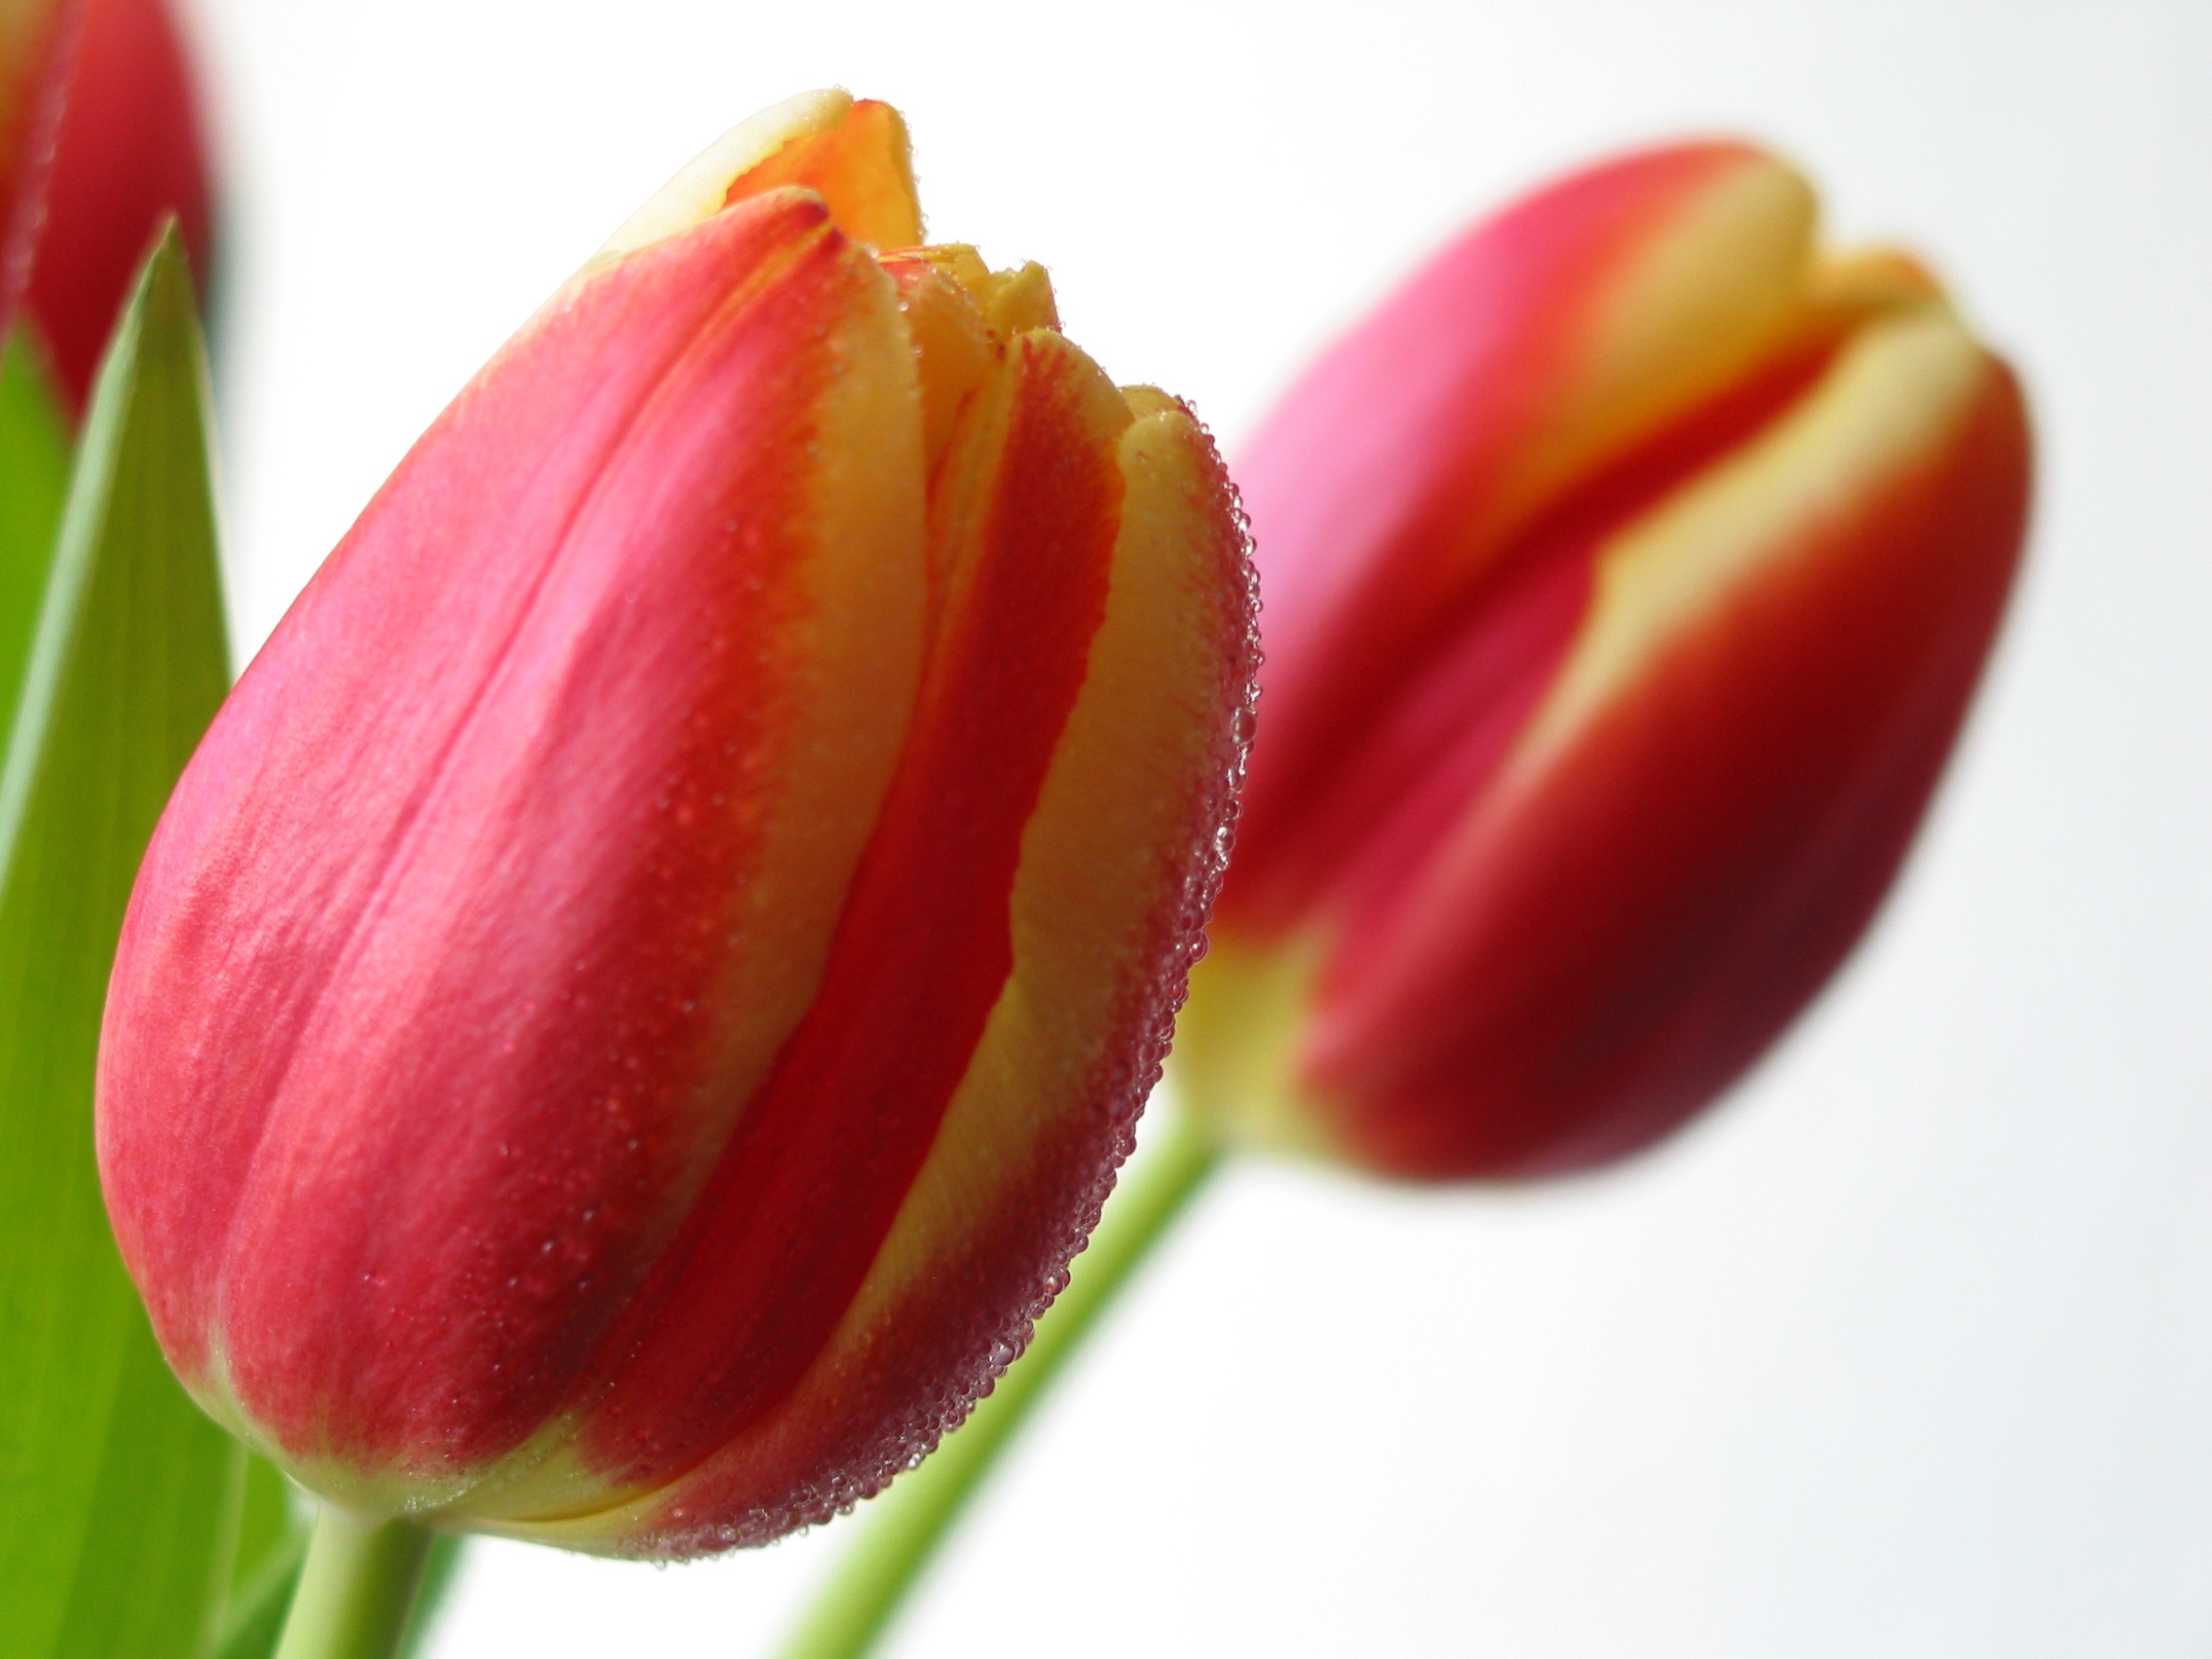
plant, flower, petal, tulip, spring, red, tulips, flowering plant, lily family, land plant